Alan Shepherd

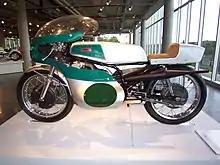
MZ 250 cc GP as ridden by Shepherd

Shepherd was born in Keswick, Cumbria. His family moved to Cartmel at the outbreak of World War II. His first motorcycle was a Royal Enfield Bullet earned from a job doing a milk round with his father. He later moved to Bradford where he served as an apprentice cabinet maker. Shepherd was a member of the Royal Signals Motorcycle Display Team during his National Service.